IS128 RNA

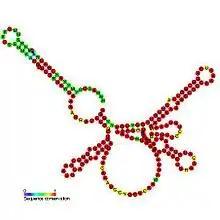
Predicted secondary structure and sequence conservation of IS128

The IS128 RNA is a non-coding RNA found in bacteria such as "Escherichia coli" and "Shigella flexneri". The RNA is 209 nucleotides in length. It is found between the sseA and sseB genes. The IS128 RNA was initially identified in a computational screen of the "E. coli" genome. The function of this RNA is unknown.